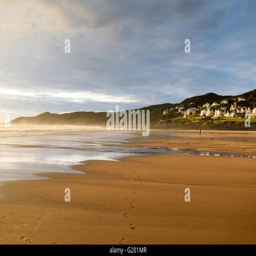
tourist attraction in the county